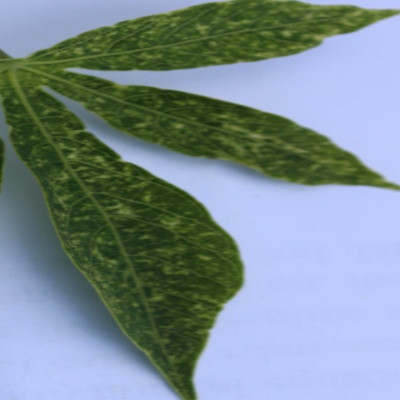
Crop: Cassava
Condition: green mite